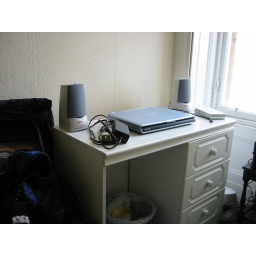
The cute little computer setup on the cute little desk in the cute little corner of my cute little room.